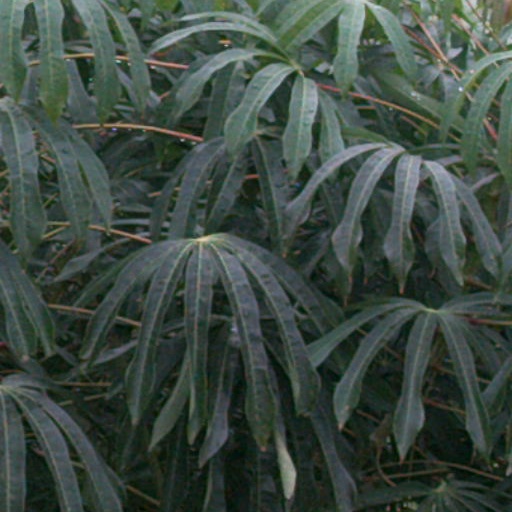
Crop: cassava